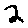
Label: 2